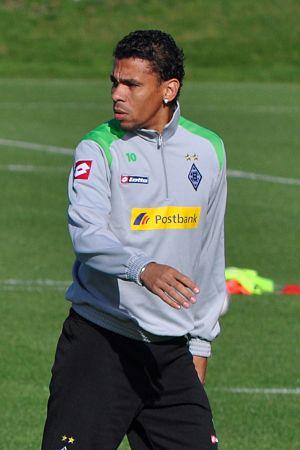
Igor Alberto Rinck de Camargo, est un footballeur belgo-brésilien, né le 12 mai 1983 à Porto Feliz au Brésil. Il évolue actuellement au KV Malines comme attaquant et a représenté la Belgique sur le plan international entre 2009 et 2012.